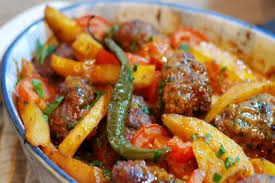
Yemek: izmir_kofte